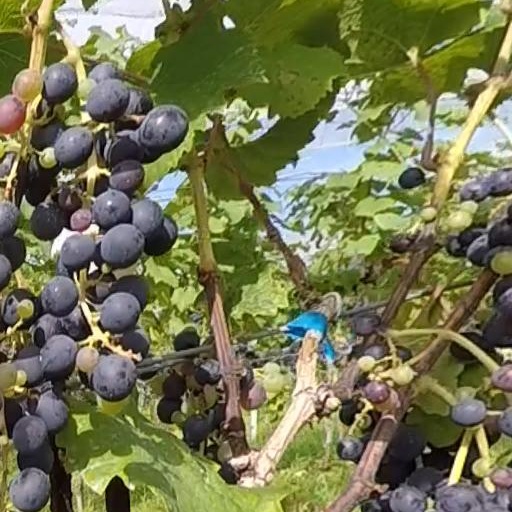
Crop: grape